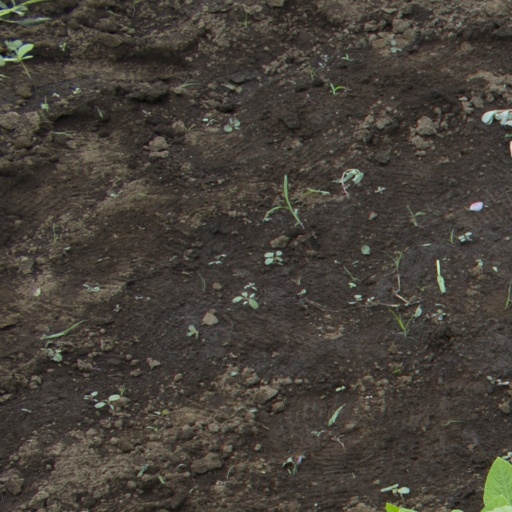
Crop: soybean